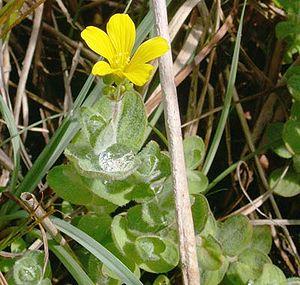
Le millepertuis des marais est une plante herbacée et basse de la famille des Hypéricacées selon la classification phylogénétique APG III ou à celle des Clusiacées selon la classification classique de Cronquist. Cette espèce se développe dans les tourbières humides d'Europe. Contrairement à la plupart de ses consœurs du genre millepertuis, ses feuilles sont duveteuses.
Lorris est une commune française située dans la région naturelle du Gâtinais, dans le département du Loiret en région Centre-Val de Loire.